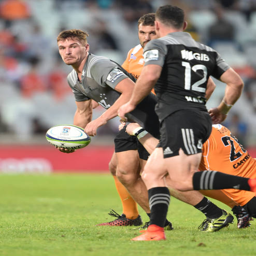
rugby player during the match .